Llapingacho
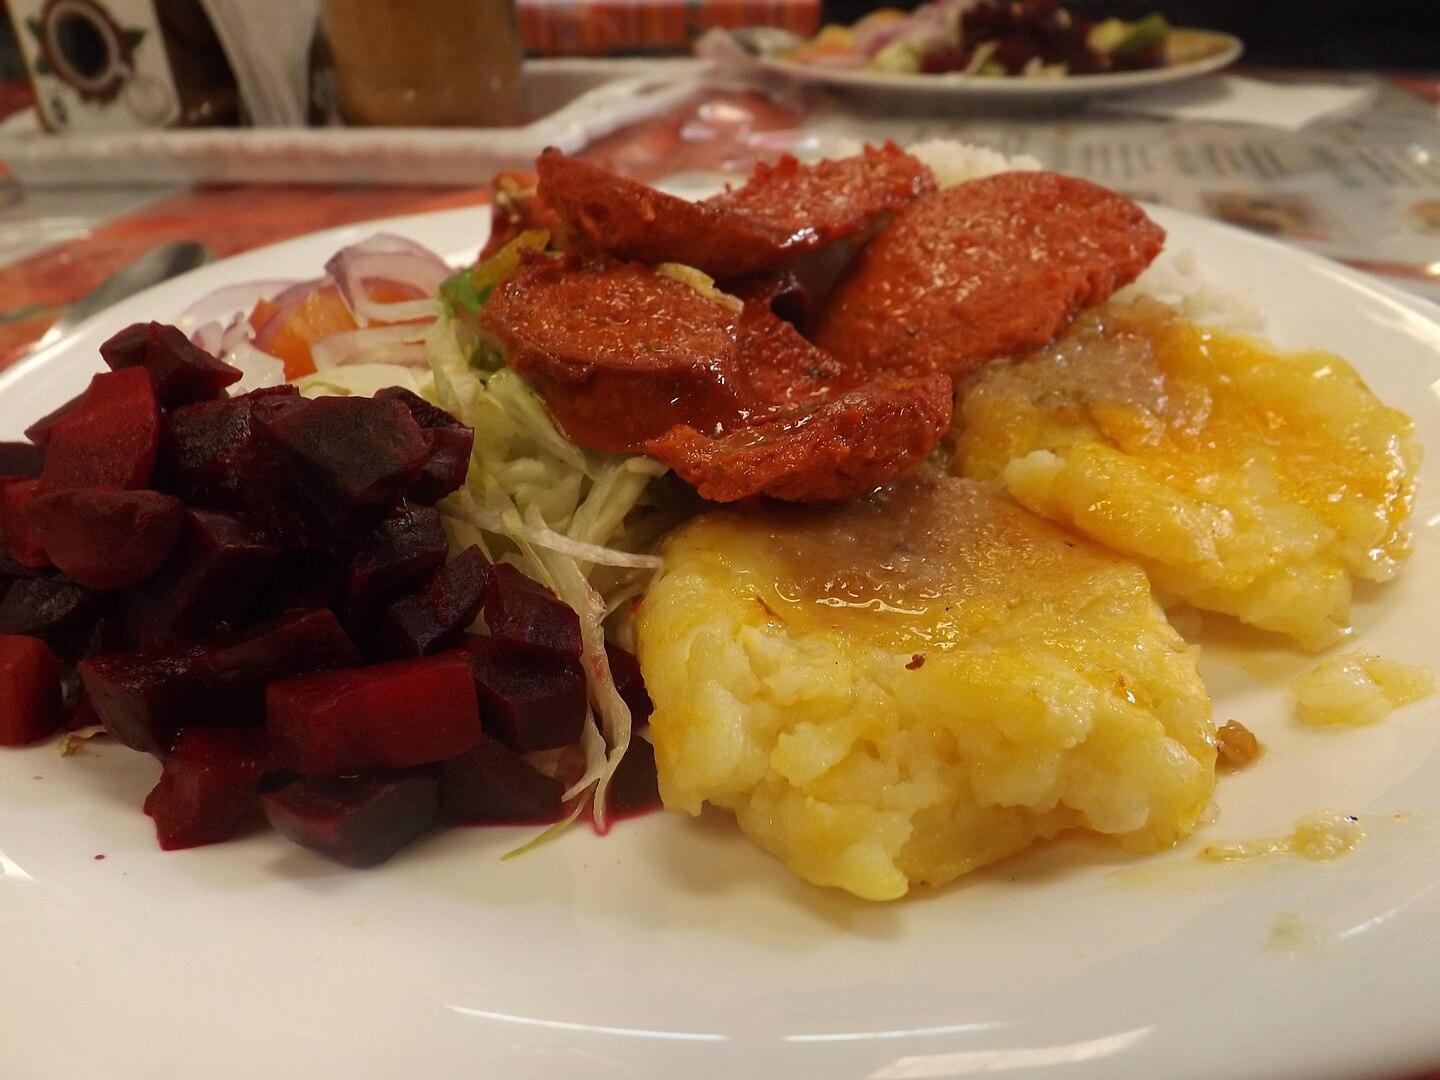
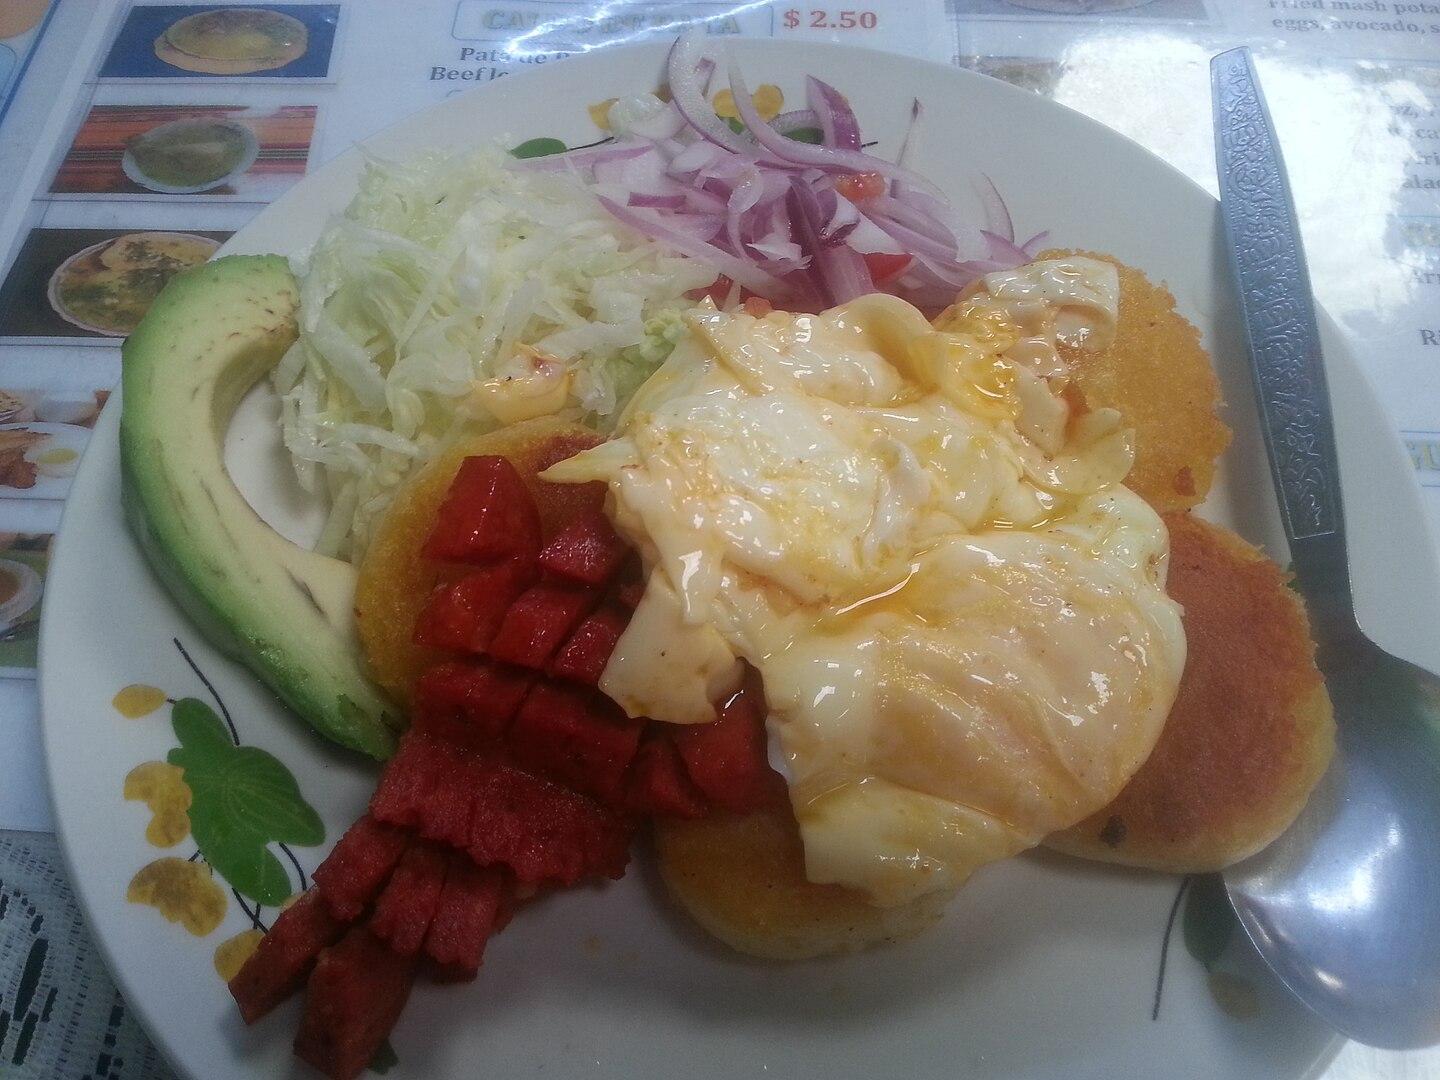
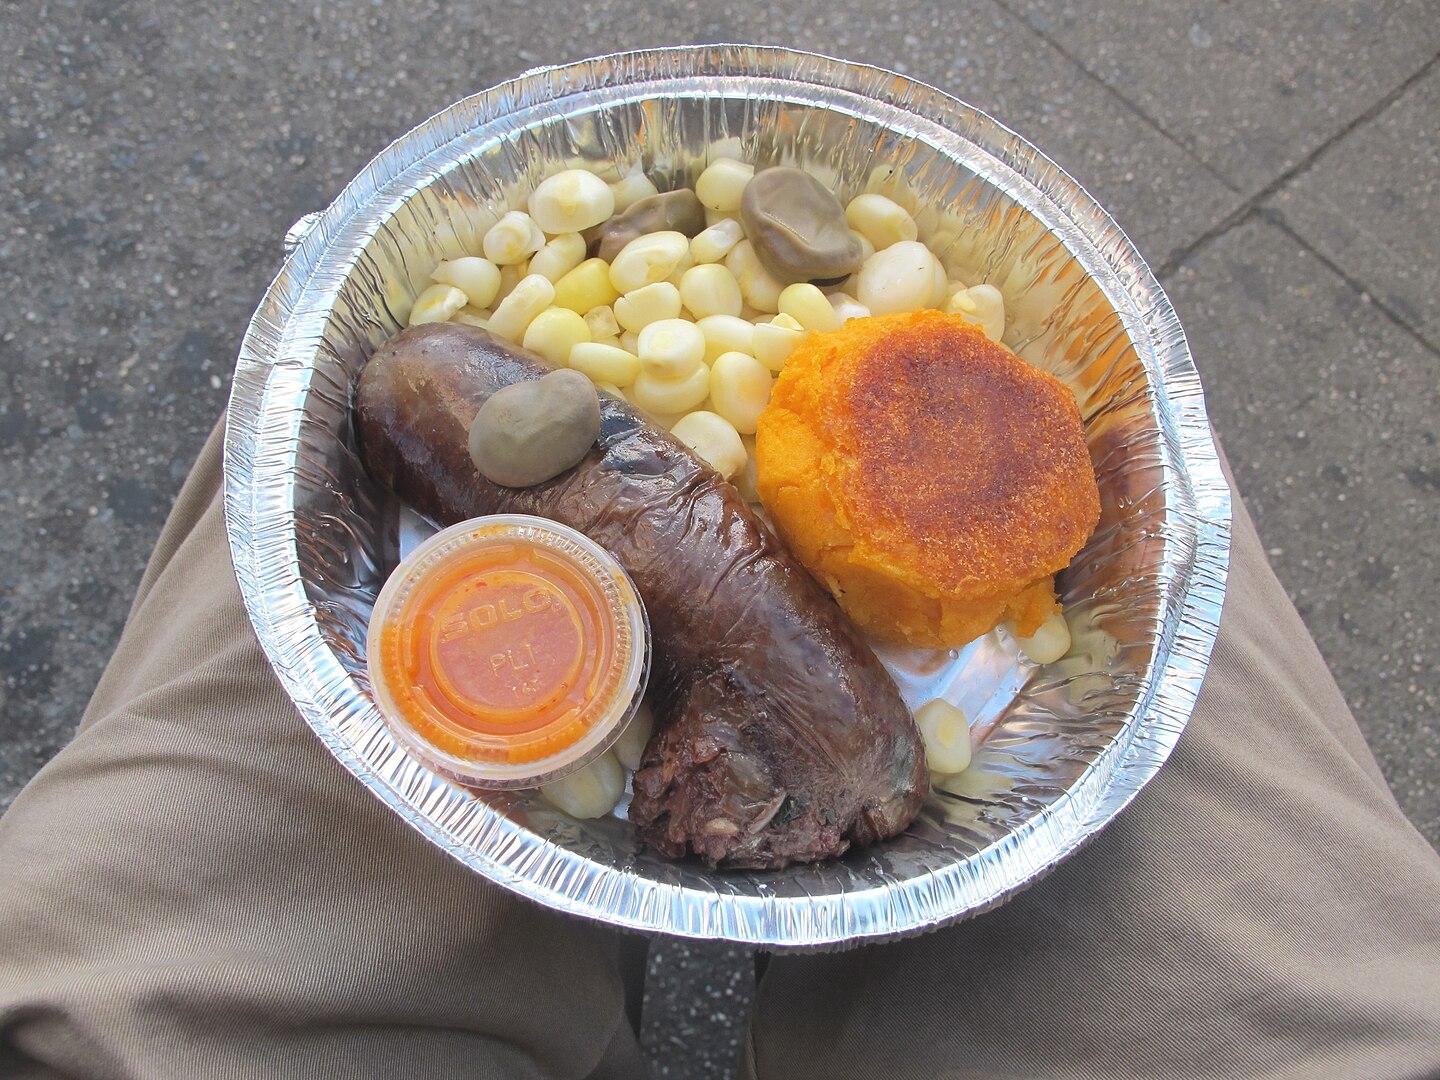
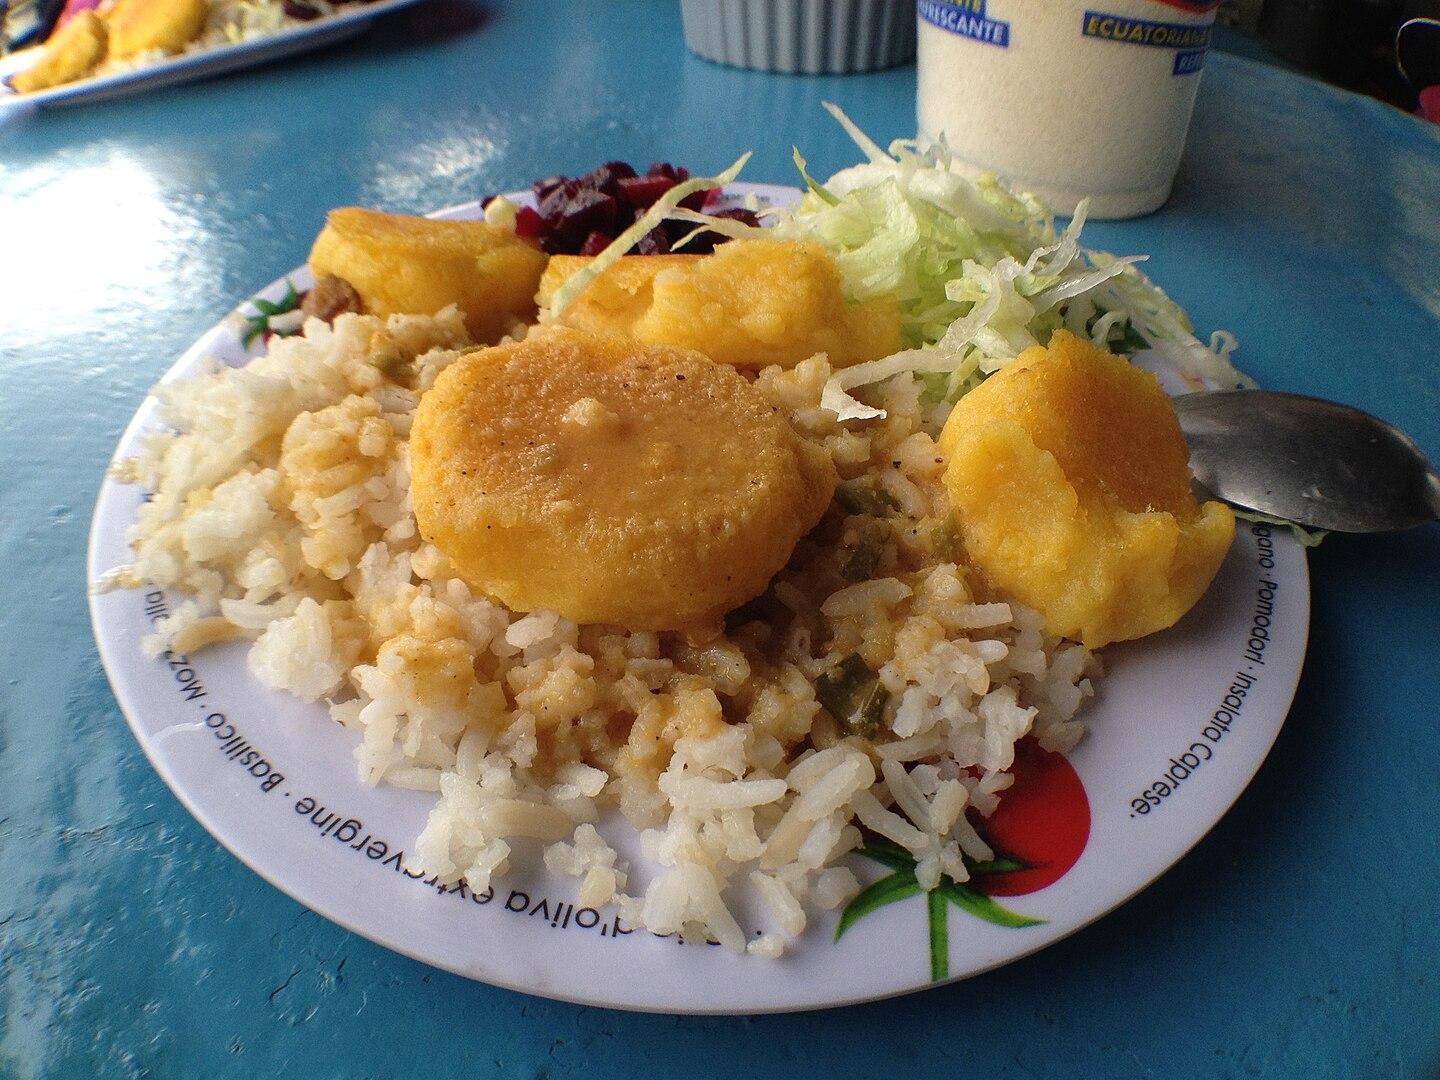
Also known as:
es - Spanish: Llapingachos
fr - French: Llapingacho
pt - Portuguese: Llapingachos
ru - Russian: Лапингачос
Category: potato (mashed potato)
Cuisine: Ecuadorian
Associated cuisines: Ecuadorian
Area: Ecuador
Countries: Ecuador
Region: South America, , , ,
The dish is a fried potato pancake served with peanut sauce, they are stuffed with cheese and cooked until crispy brown.